Carlo Monti

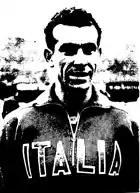

Carlo Monti (24 March 1920 – 7 April 2016) was an Italian athlete who competed mainly in the 100 metres. He won two medals, one individual and one relay, in international athletics competitions.